Question: Please indicate a possible affordance area of frisbee that can be used for holding
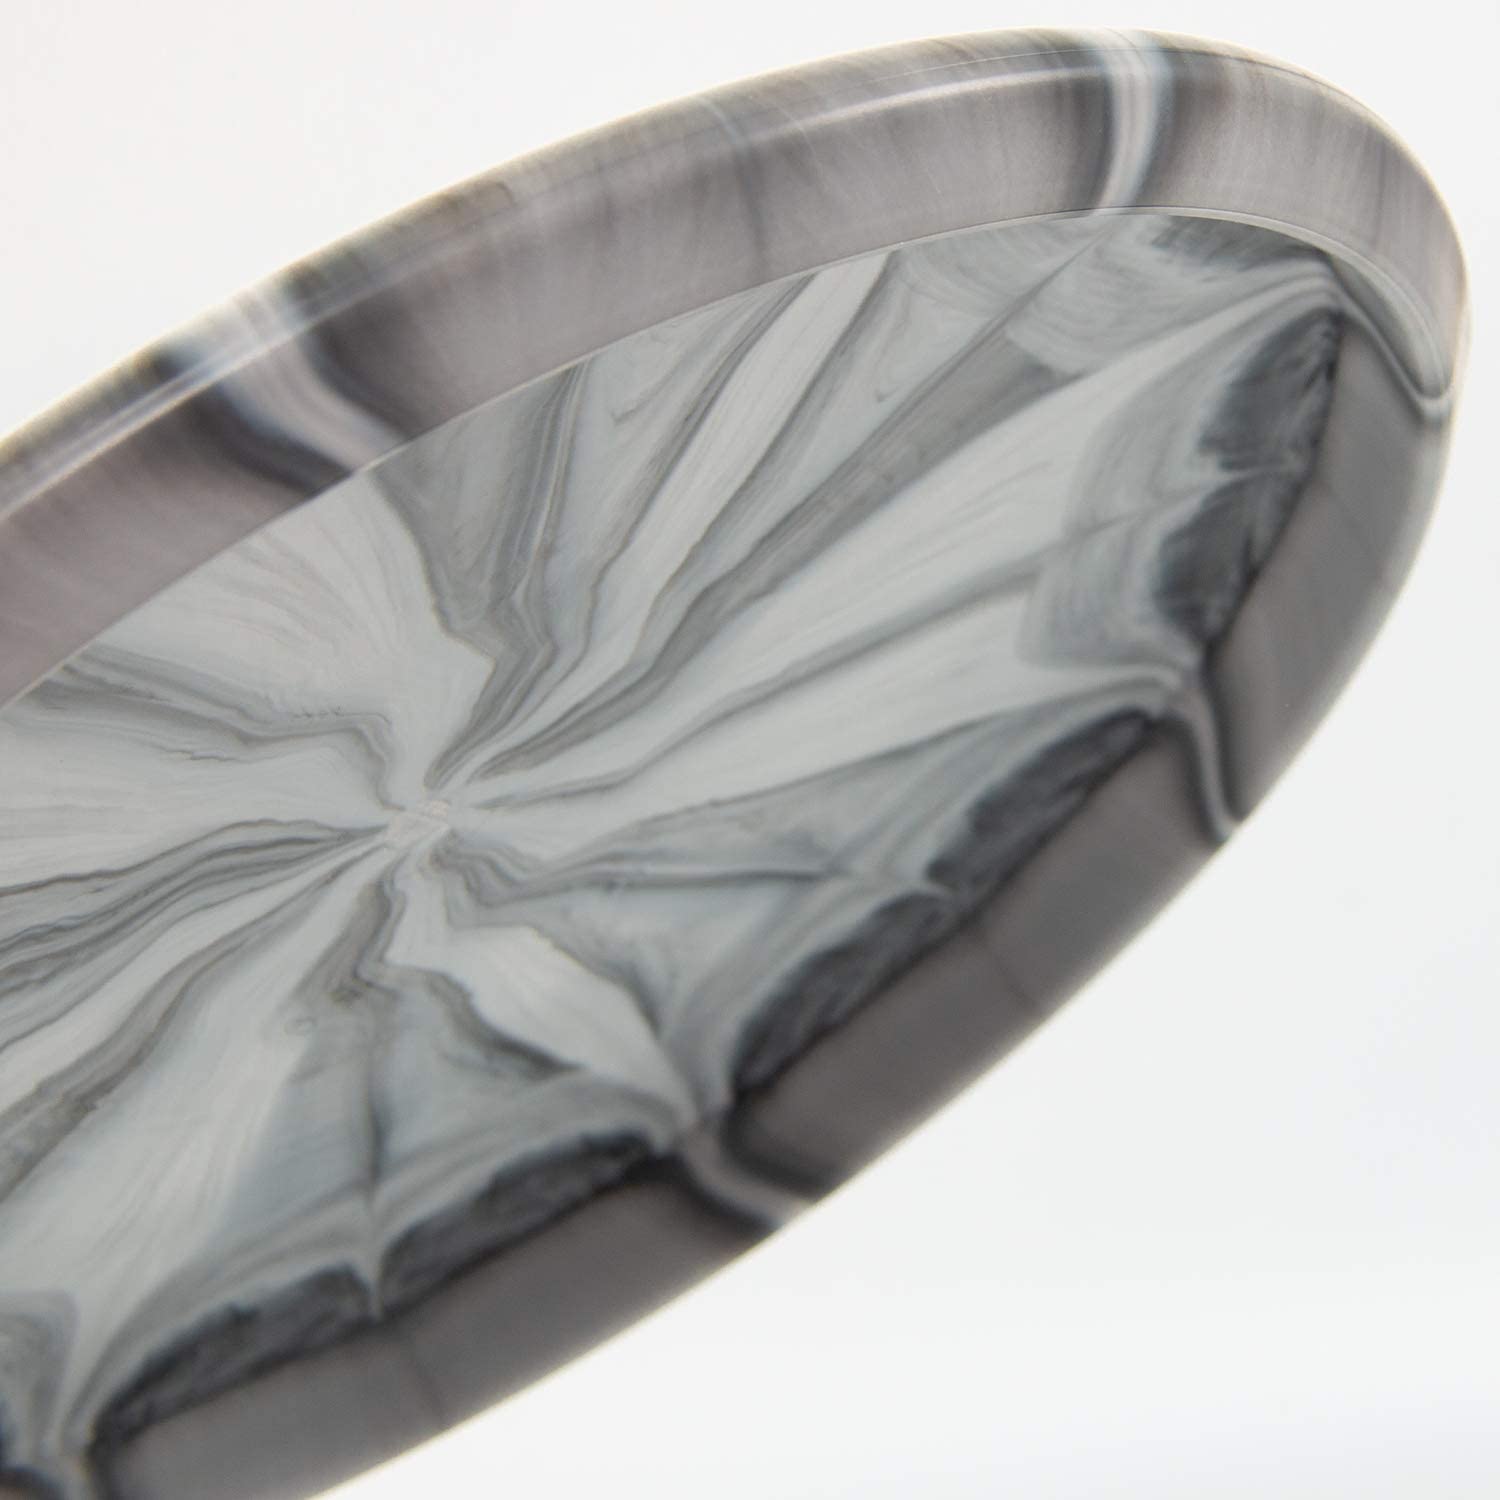
Answer: [22.27, 76.61, 1479.95, 1442.598]